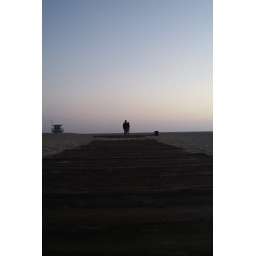
Cute girl with a good boy on a gorgeous day in Santa Monica.